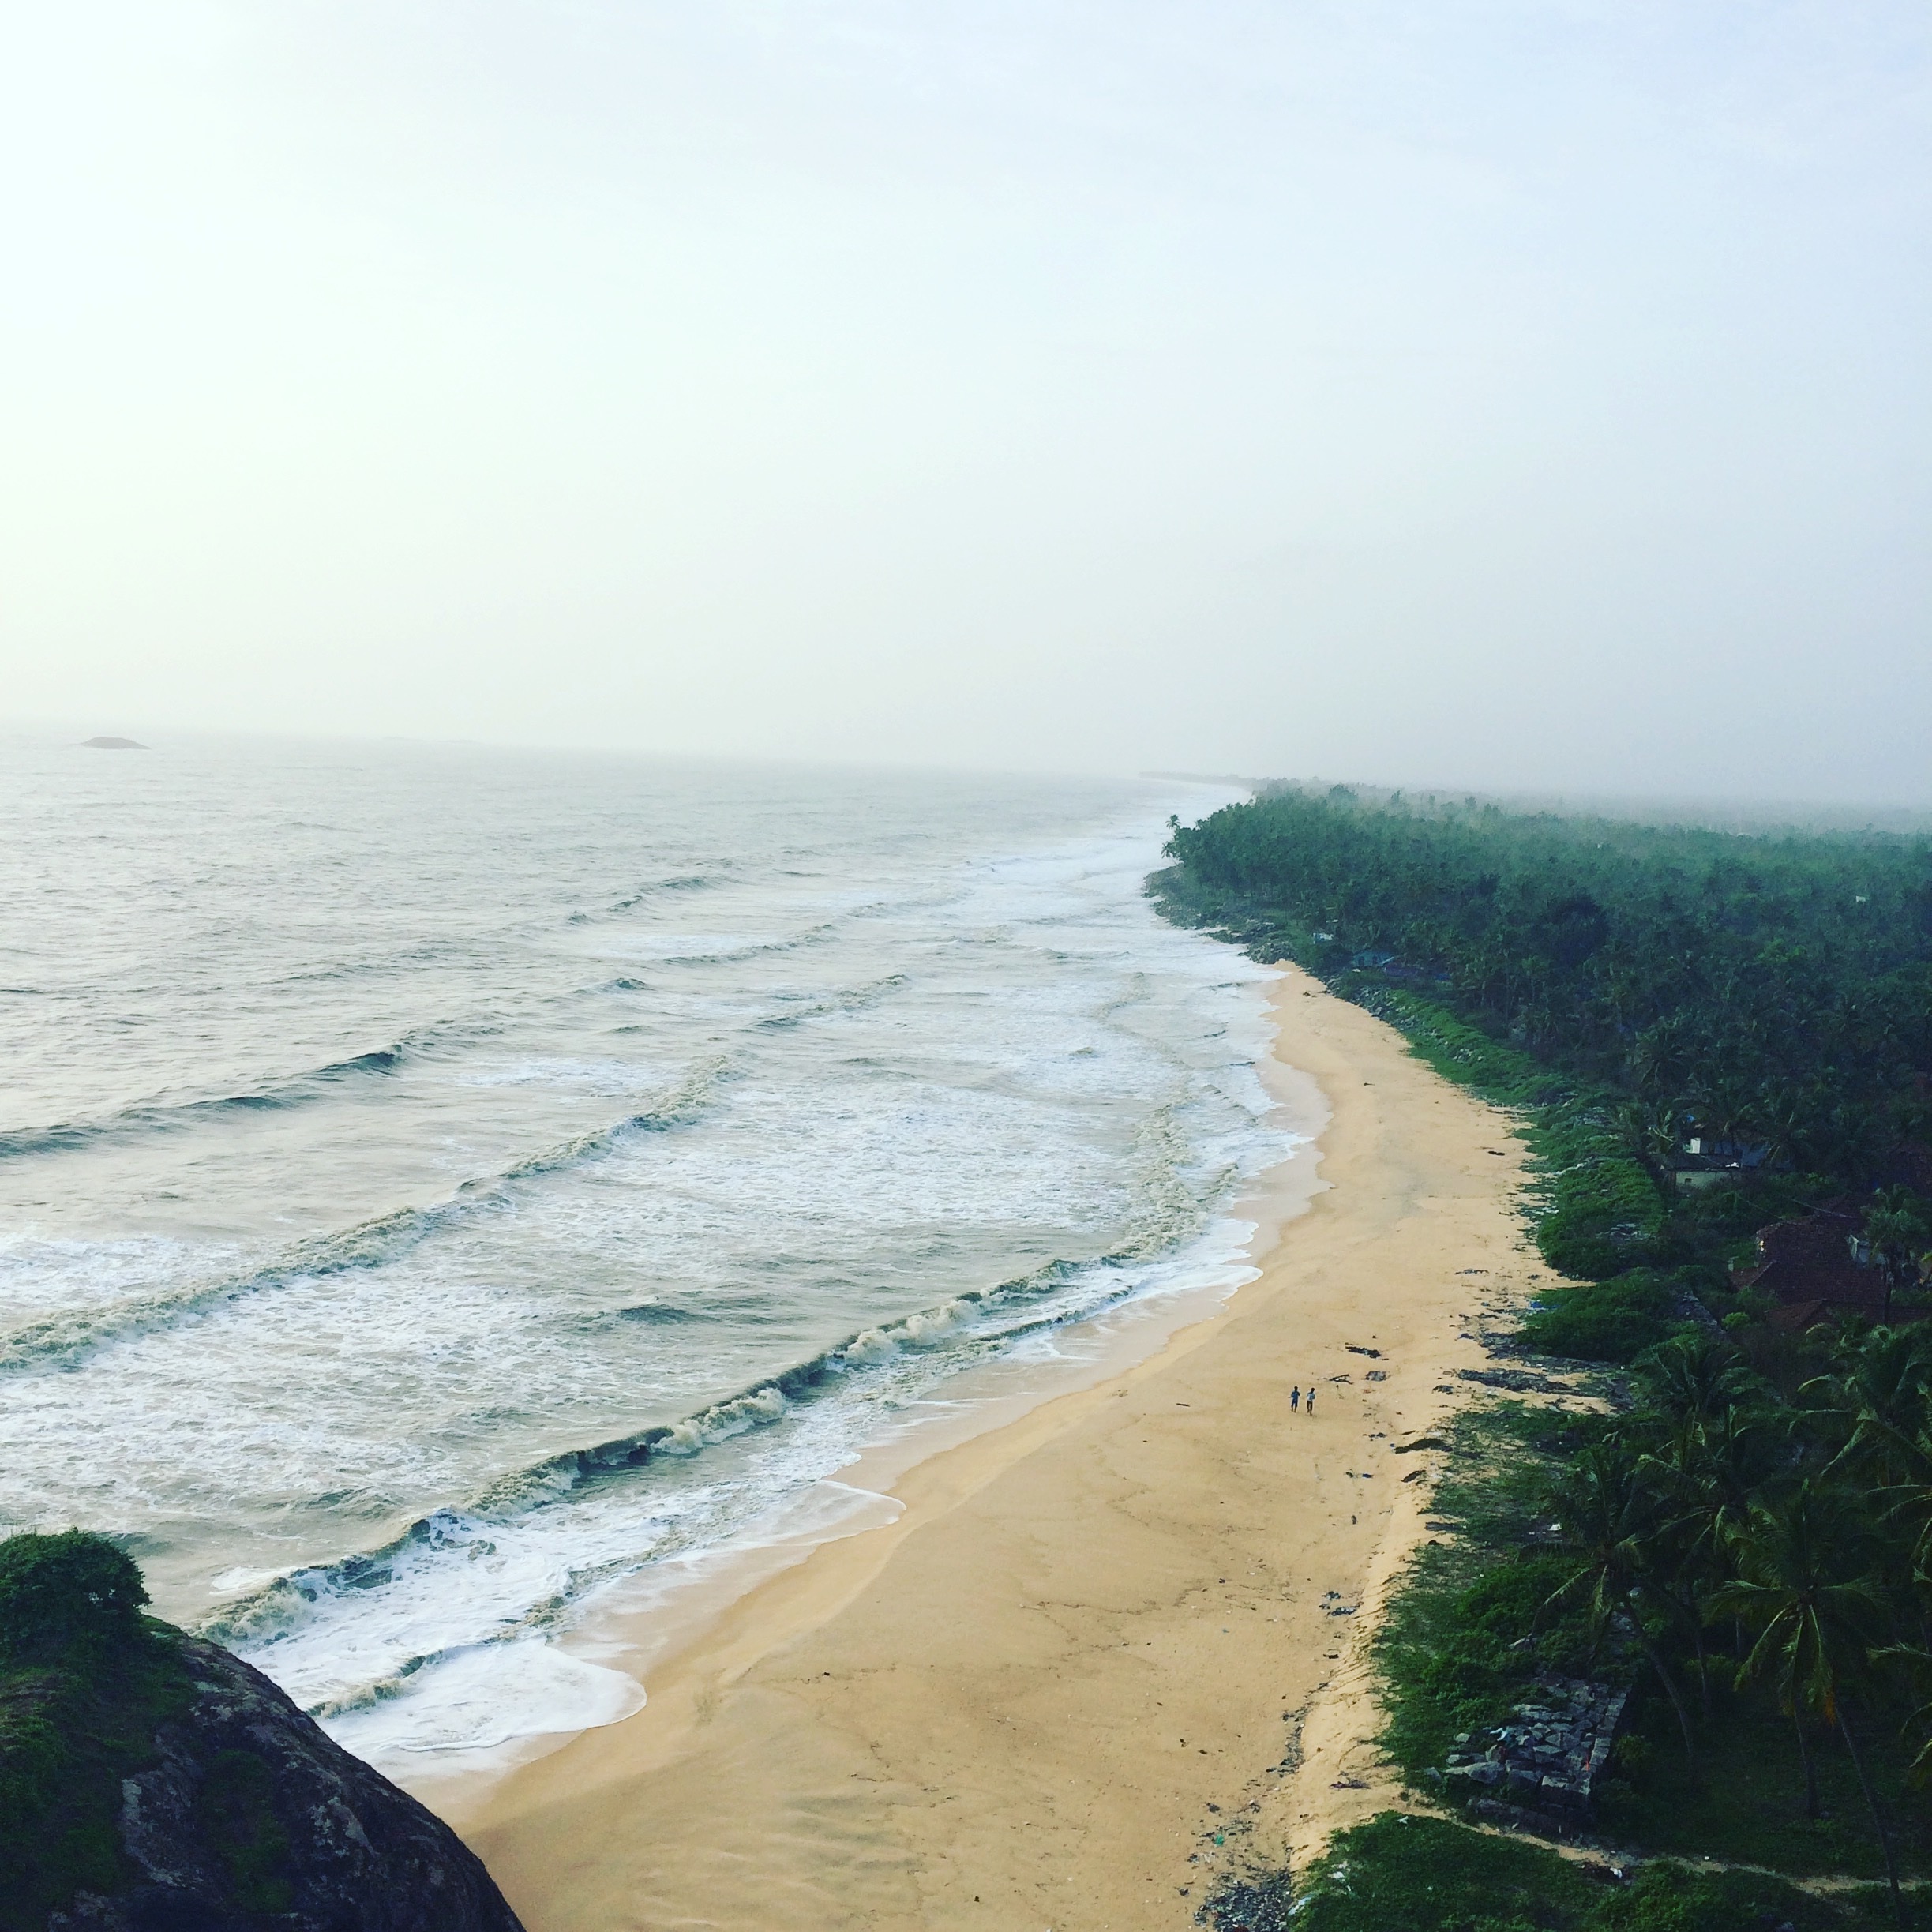
beach, sea, coast, water, sand, ocean, horizon, morning, shore, wave, wind, vacation, cliff, bay, terrain, body of water, habitat, cape, atmospheric phenomenon, wind wave